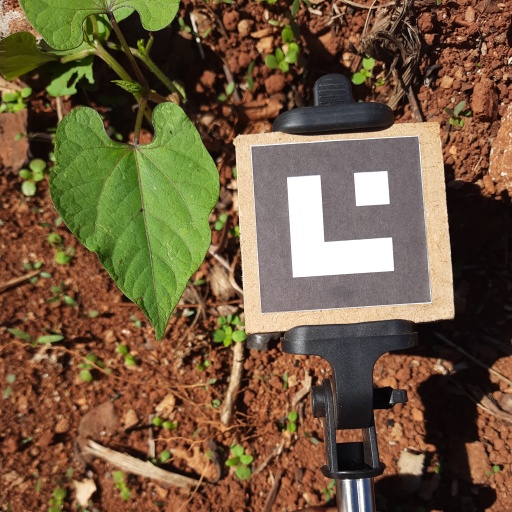
Observations: wavy surface, no eating holes, under sunlight